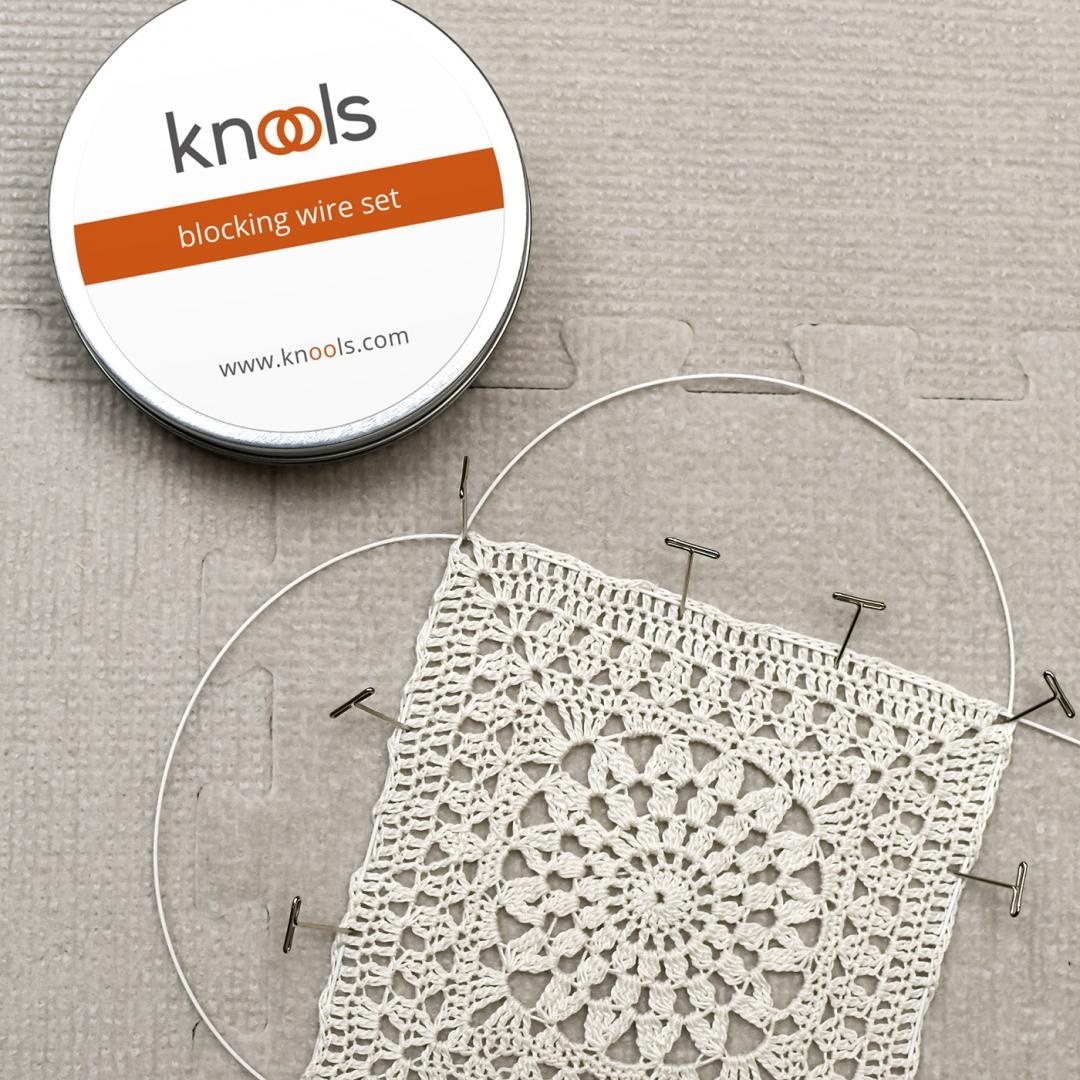
Kremke Knools Blocking Wire Set
Blocking is the essential finishing touch for all knitting and crochet projects, but second only to swatching in maker-avoidance ;). Blocking wires make the work of finishing much simpler, and Knools simplify it even further. The core of Knools consist of high-grade steel memory wire, which is strong and flexible enough maintain a curved shape, but won't kink or bend permanently. Their rubber coating is a game changer, improving visibility and safety, and ensuring a snag-free blocking experience. Each set consists of 4 x 1.2 metre flexible blocking wires and 30 rust-free T-pins tucked into a compact screw-top tin. Made in Germany.
Brand: Estelle
Category: Arts & Entertainment > Hobbies & Creative Arts > Arts & Crafts > Art & Crafting Tools > Blocking Wires > Curved Blocking Wires